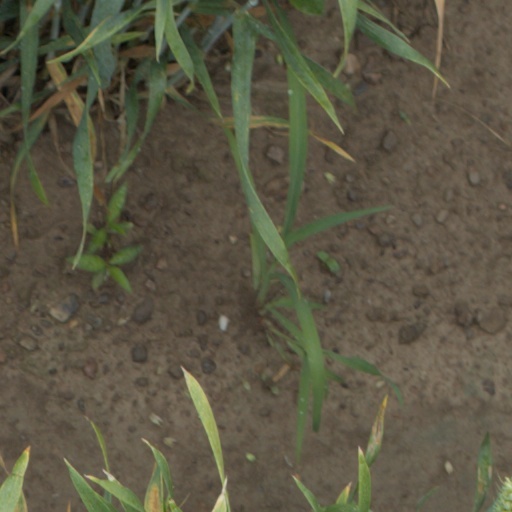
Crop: wheat